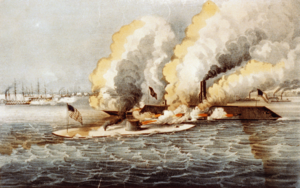
8 - 9 mars, États-Unis : combat de Hampton Roads. Le premier combat entre deux cuirassés oppose le Merrimack, armé par les Sudistes, et le Monitor, appartenant aux Nordistes. Il n’y a pas de vainqueur.
Le cuirassé CSS Virginia, alias Merrimac ou Merrimack, est un navire de la guerre de Sécession. C'est le premier cuirassé mis en œuvre par la Marine des États confédérés d'Amérique, les Sudistes.
2 février : traité entre le Damel du Cayor Madiodio et le gouverneur du Sénégal Louis Faidherbe.